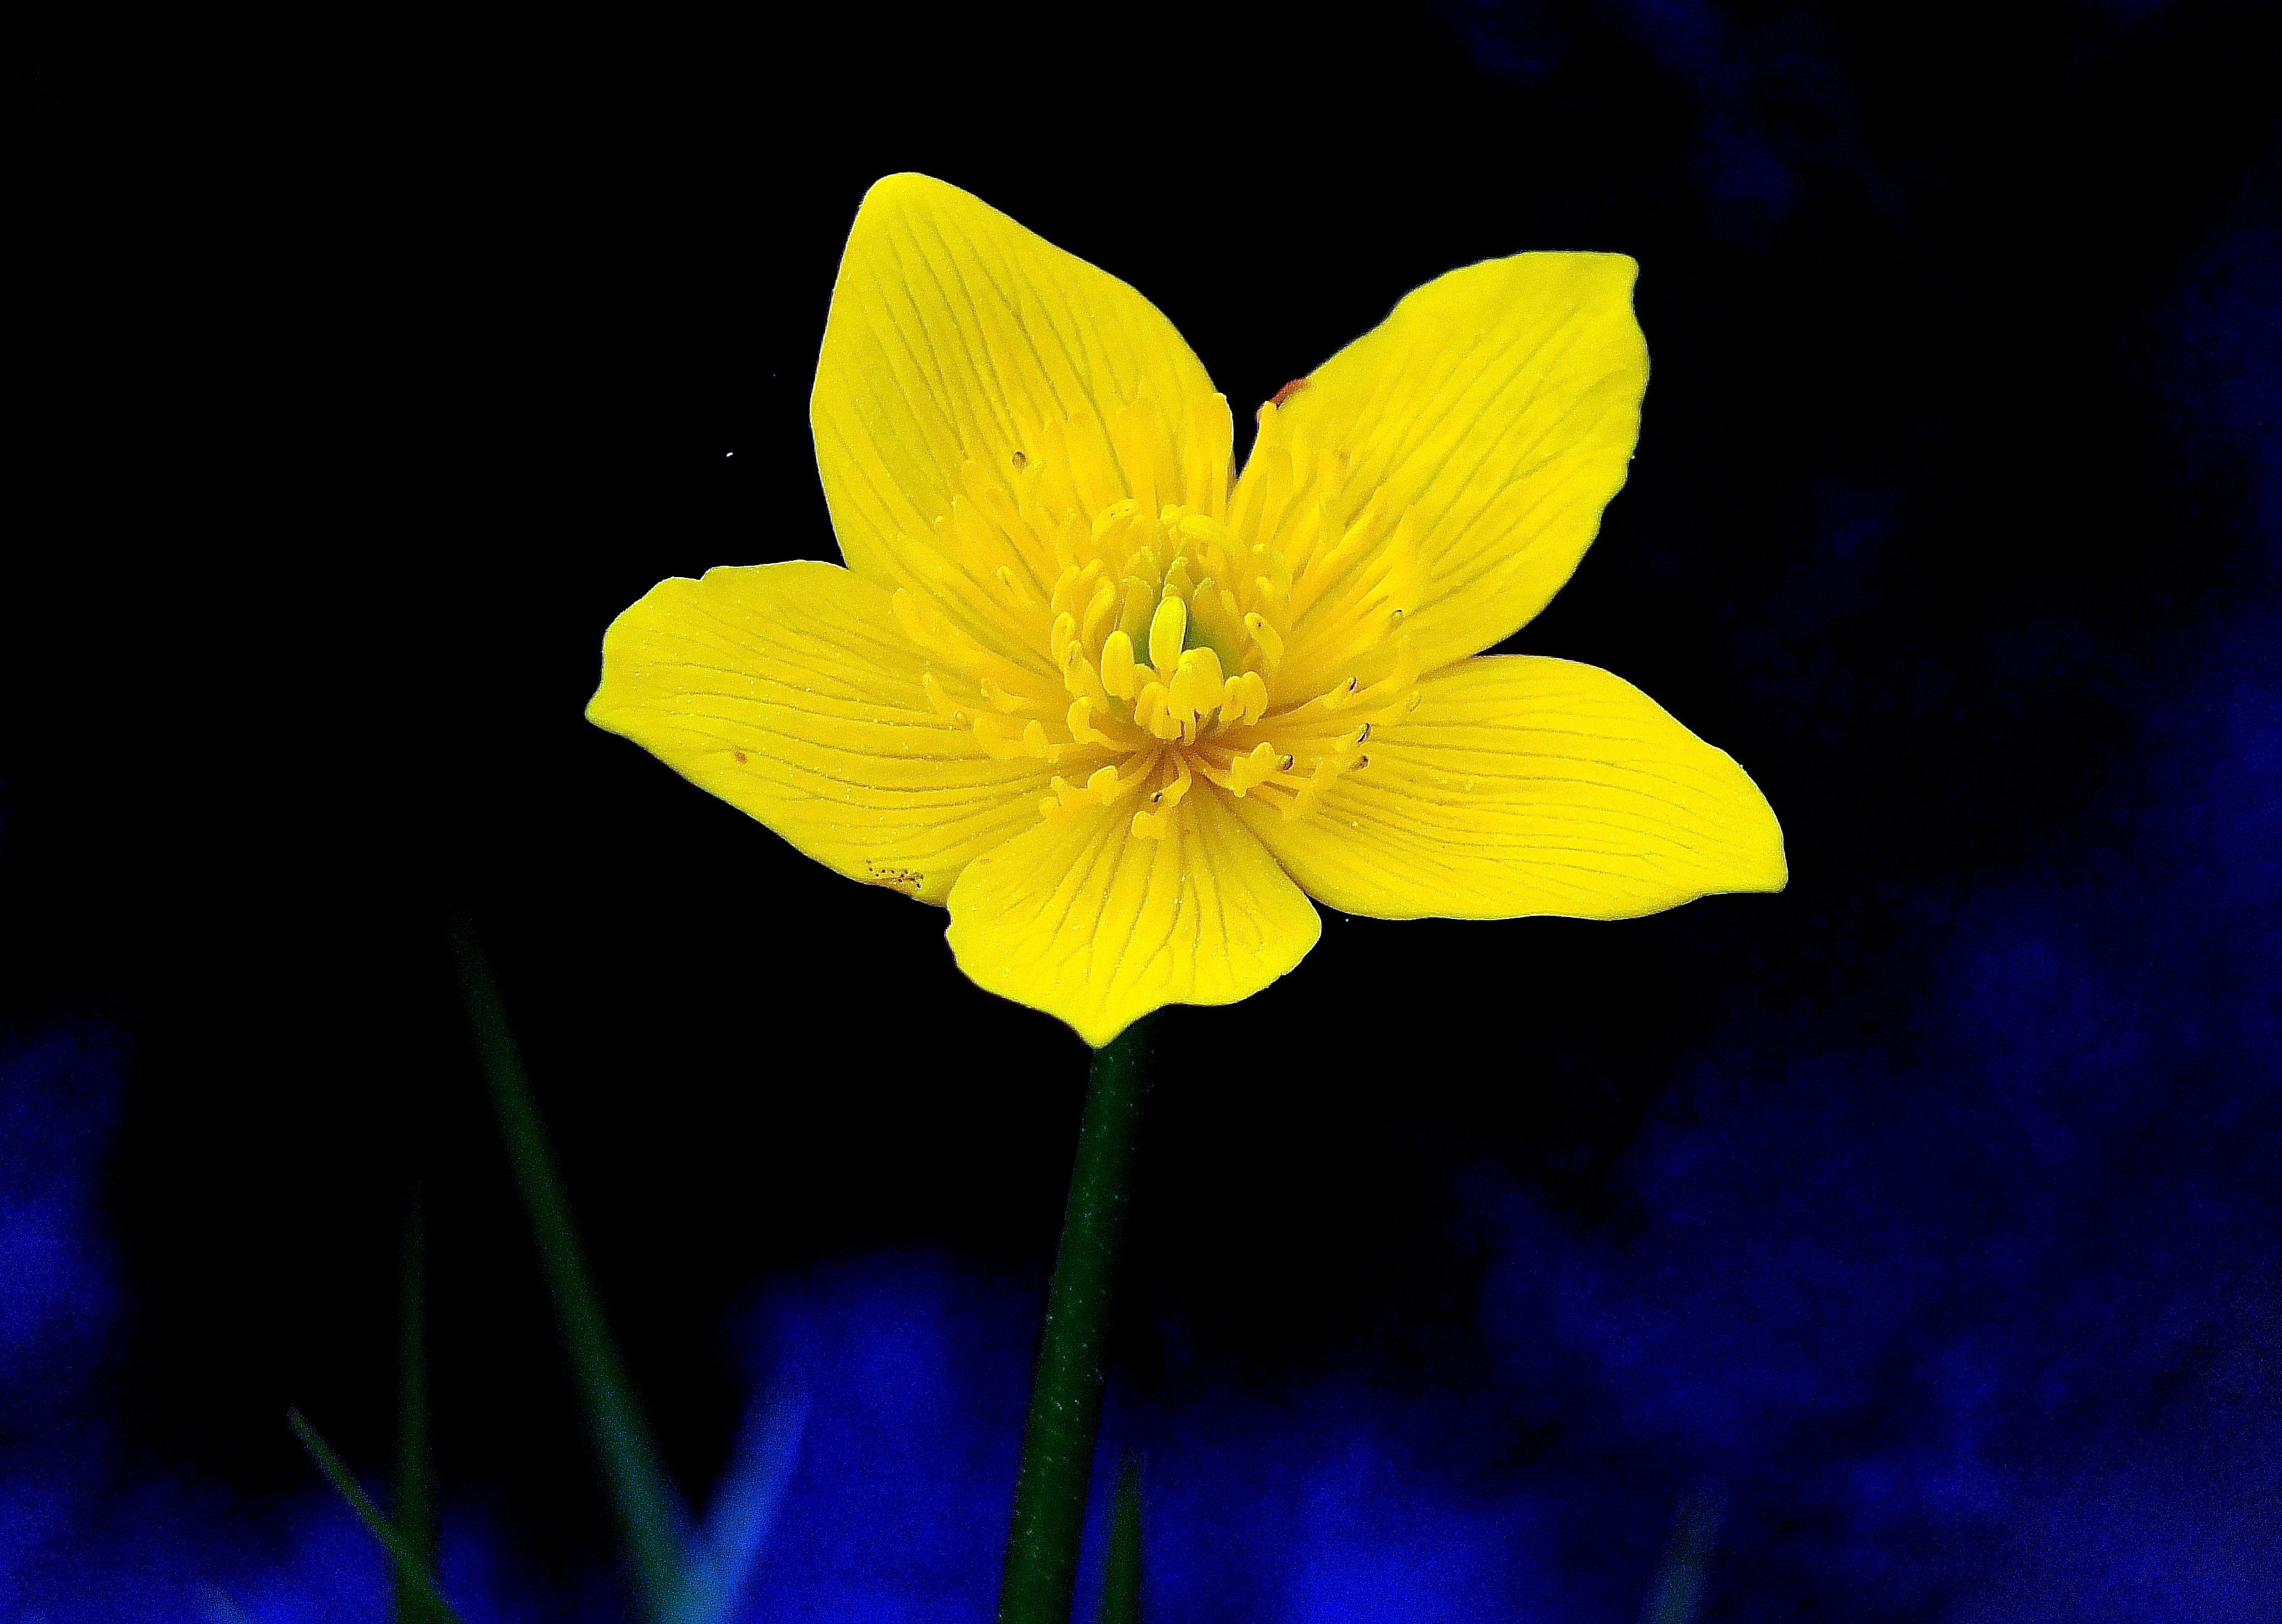
nature, plant, flower, petal, macro, yellow, flora, wildflower, flowers, naturaleza, flores, galicia, pontevedra, espana, ggl1, gaby1, raynox250, fujifilmxs1, macro photography, pontevedragaliciaespa a, flowering plant, plant stem, land plant, violet family